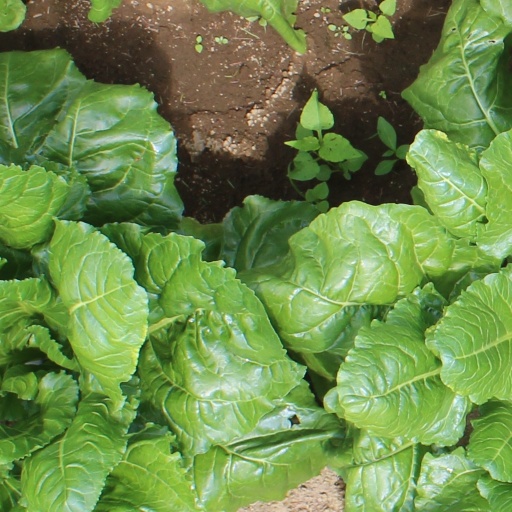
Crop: sugar beet